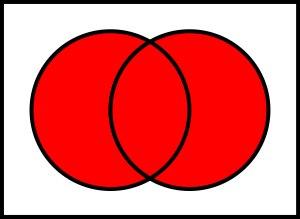
En théorie des ensembles, l'ensemble des parties d'un ensemble, muni des opérations d'intersection, de réunion, et de passage au complémentaire, possède une structure d'algèbre de Boole. D'autres opérations s'en déduisent, comme la différence ensembliste et la différence symétrique…